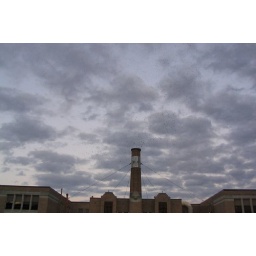
Of course this photo doesn't look like 30-40 thousand birds but trust me, in person it was birdie madness!